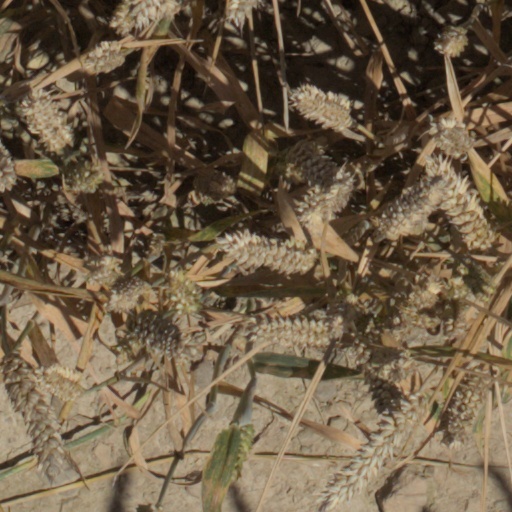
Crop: wheat